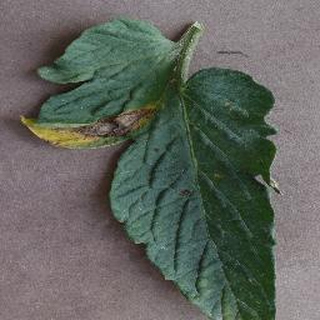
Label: tomato_early_blight